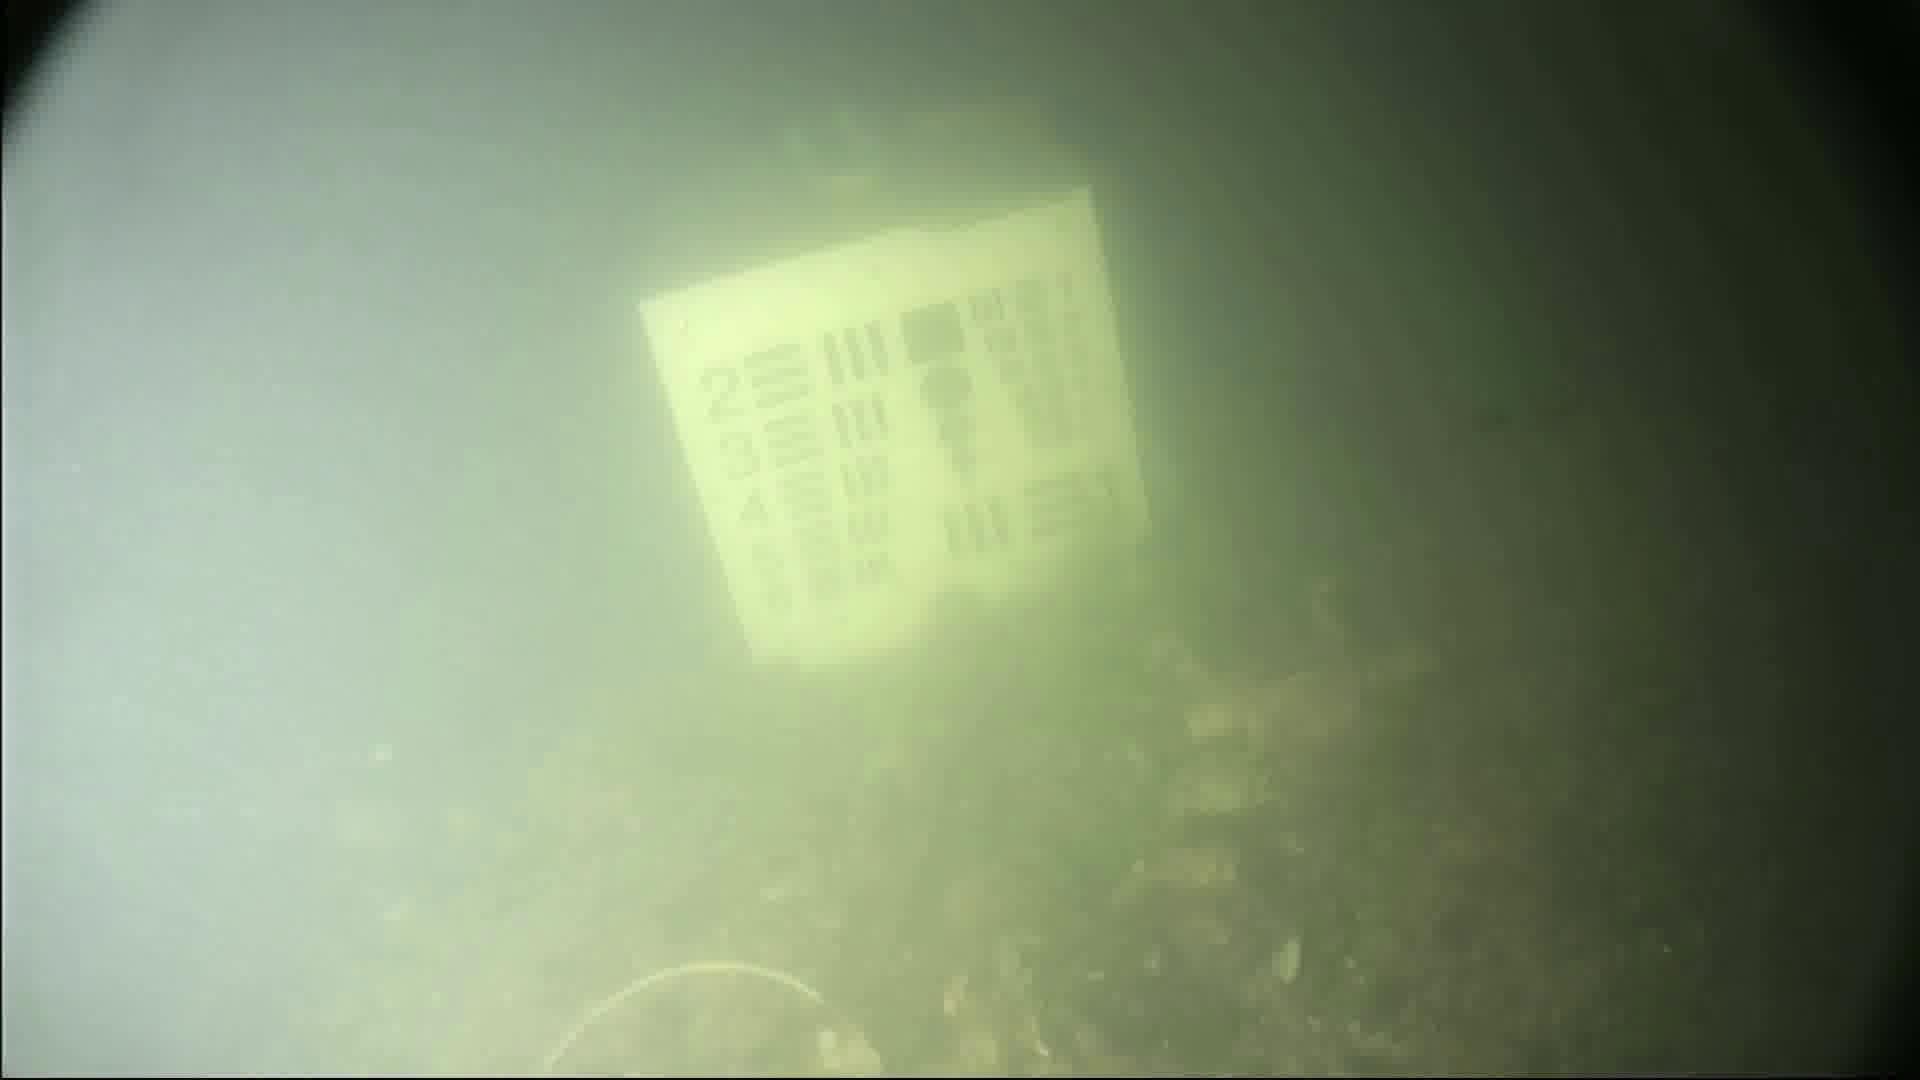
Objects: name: crab